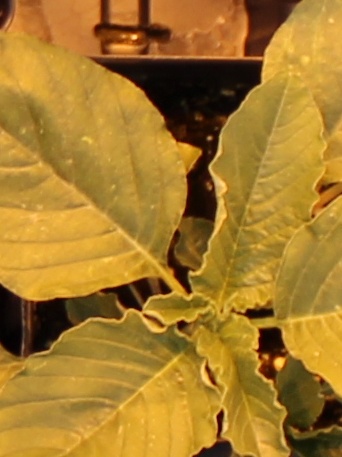
Label: Redroot Pigweed